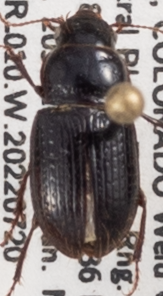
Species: Piosoma setosum
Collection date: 2022-07-20
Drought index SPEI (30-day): -0.13
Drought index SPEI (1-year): -2.09
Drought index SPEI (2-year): -1.16